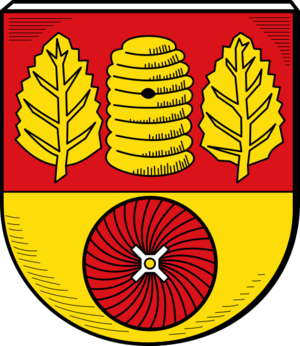
Börger est une municipalité allemande du land de Basse-Saxe et l'arrondissement du Pays de l'Ems. En 2014, elle comptait 2 747 hab.